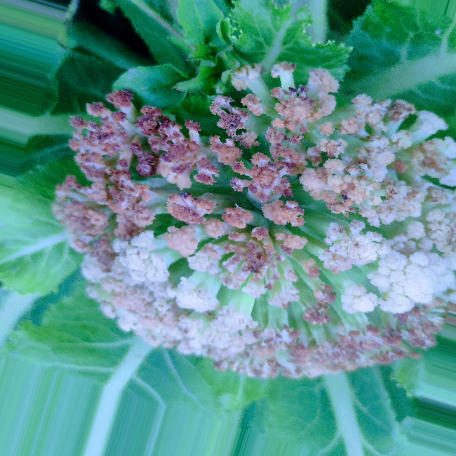
Label: Bacterial spot rot